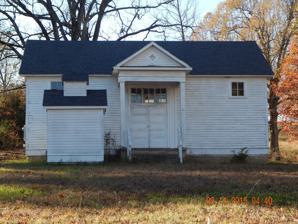
Building: Cedar Grove School No. 81
Country: United States of America
Year built: 1938
United States historic place Cedar Grove School #81 U.S. National Register of Historic Places Location in Arkansas Show map of Arkansas Location in United States Show map of the United States Nearest city Pocahontas, Arkansas Coordinates 36°19′57″N 90°57′6″W / 36.33250°N 90.95167°W / 36.33250; -90.95167 Area 1 acre (0.40 ha) Built 1938 ( 1938 ) Architectural style Classical Revival MPS Public Schools in the Ozarks MPS NRHP reference No. 03001452 Added to NRHP January 21, 2004 The Cedar Grove School #81 is a historic school building on the west side of Arkansas Highway 115 in the small community of Brockett, Arkansas , about 5 miles (8.0 km) north of Pocahontas .  It is a wood frame one-room schoolhouse , 23 by 41 feet (7.0 m × 12.5 m) in size, with a gable roof and a concrete foundation.  It was built in 1938, replacing another building destroyed by a tornado, and served as a district school until 1948, when the district was consolidated into the Pocahontas schools.  The building has been used since then by the Brockett Home Extension Club as a community center. The building was listed on the National Register of Historic Places in 2004. See also National Register of Historic Places listings in Randolph County, Arkansas References